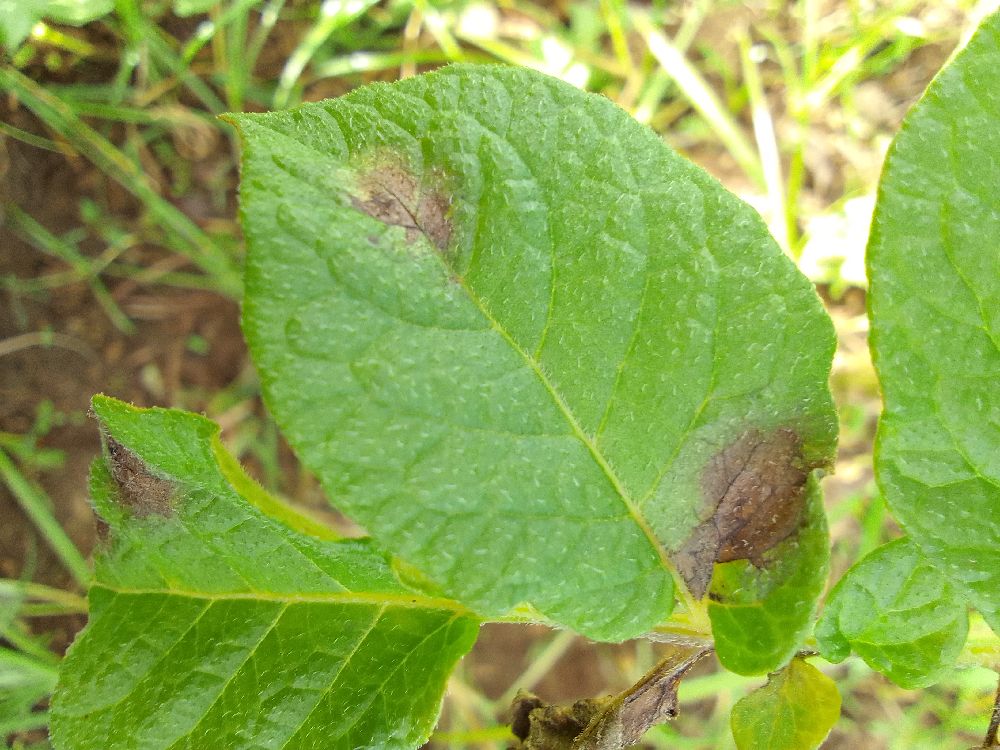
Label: Late blight